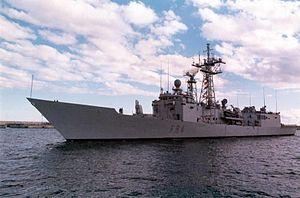
La classe Santa María est une classe de frégate lance-missiles de l'armada espagnole construite en Espagne sur le modèle de la Classe Oliver Hazard Perry. Celle-ci est composée de 12 frégates